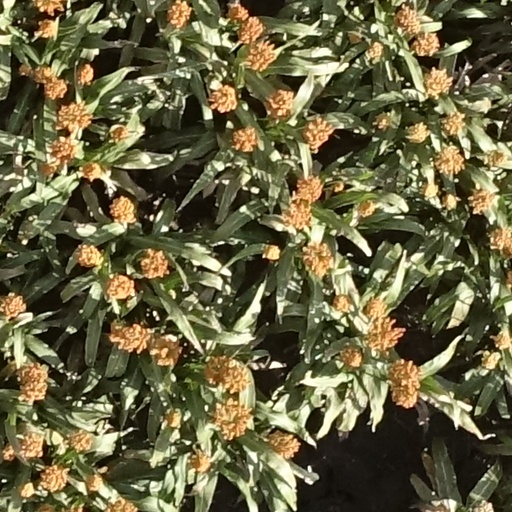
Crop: sorghum